Strawberry Roan (1933 film)

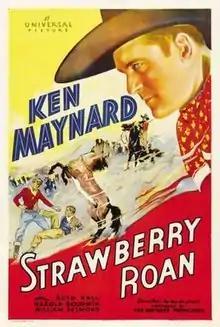

Strawberry Roan is a 1933 American pre-Code Western film directed by Alan James and starring Ken Maynard, Ruth Hall and Harold Goodwin.